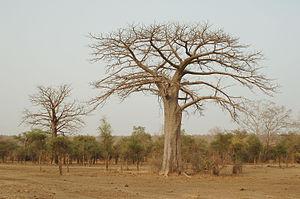
Baobab (Adansonia digitata) du Parc W du Niger.DSC_0632
Le parc national du W est une aire protégée du Bénin, constituée par la réserve de biosphère transfrontalière, partagée entre le Bénin, le Niger et le Burkina Faso. Il fait partie d'un complexe naturel transfrontalier de près d'un million d'hectares géré conjointement par les trois pays et protégé depuis 2007 par la convention de Ramsar.
Le parc national du W du Niger est au cœur d'un complexe naturel transfrontalier de près d'un million d'hectares géré conjointement par le Bénin, le Niger et le Burkina Faso et protégé depuis 2007 par la convention de Ramsar.